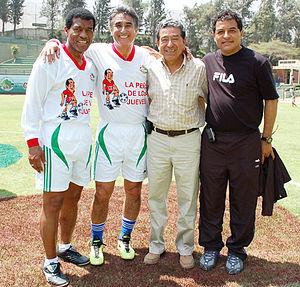
Percy « Trucha » Rojas, de son nom complet Percy Rojas Montero, né le 16 septembre 1949 à Lima, est un footballeur péruvien qui jouait au poste d'attaquant.